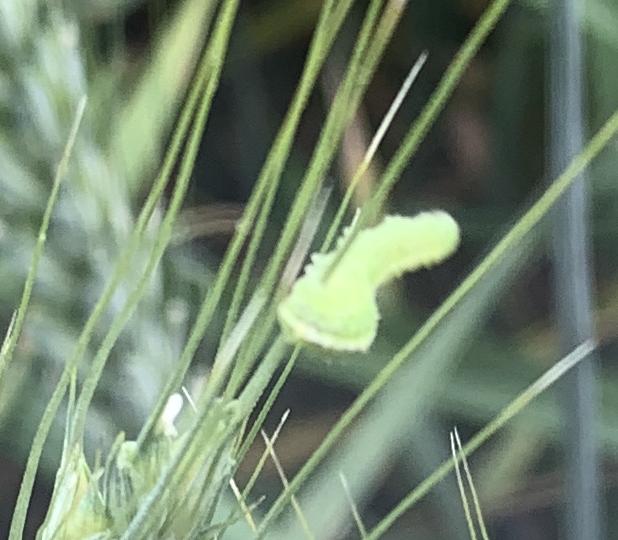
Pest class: predators